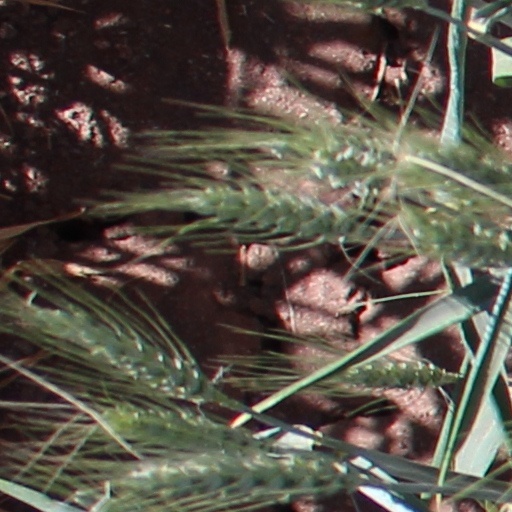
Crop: wheat